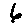
Label: 6